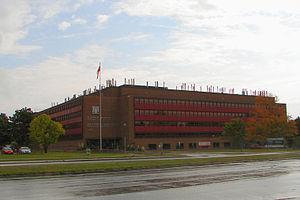
Cet article recense les lieux patrimoniaux d'Ottawa inscrits au répertoire des lieux patrimoniaux du Canada, qu'ils soient de niveau provincial, fédéral ou municipal.